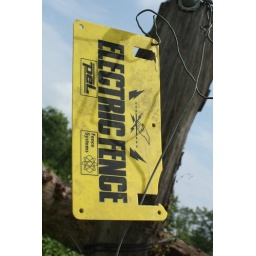
Electric fence guarding elephant breeding centre in the Royal Chitwan Reserve Nepal